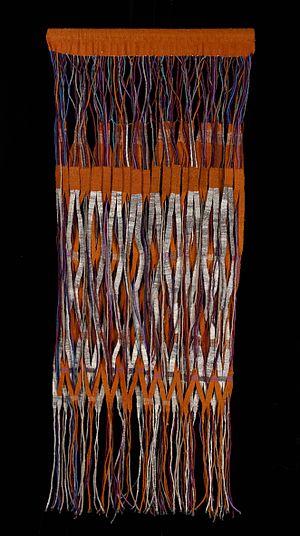
Olga de Amaral, née en 1932 à Bogota en Colombie, est une artiste visuelle connue pour ses œuvres abstraites à grande échelle réalisées au moyen de fibres et couvertes d'or ou d'argent. En raison de sa capacité à concilier les préoccupations locales avec l'évolution de la situation internationale, elle est devenue l'une des rares artistes d'Amérique du Sud internationalement connue pour son travail de la fibre au cours des années 1960 et 1970. Elle est considérée comme une figure phare de l'abstraction de l'Amérique latine d'après-guerre. Elle a développé un langage unique avec une diversité du vocabulaire du tissage, de la peinture, et la sculpture en se basant sur la tradition précolombienne. Ses œuvres sont conservées dans de grands musées à travers l'Europe, l'Amérique du Nord et l'Amérique du Sud, et également dans les plus grandes collections publiques et privées.